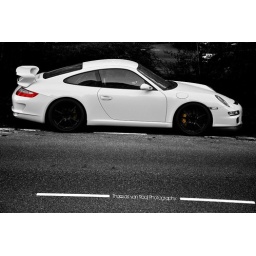
The beast in my street